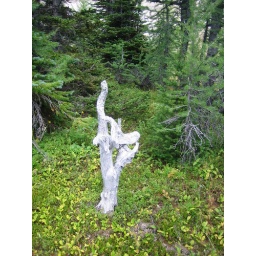
stark contrast to the lush green surroundings, this dead tree stump devoid of branches stands bleached in the sun.